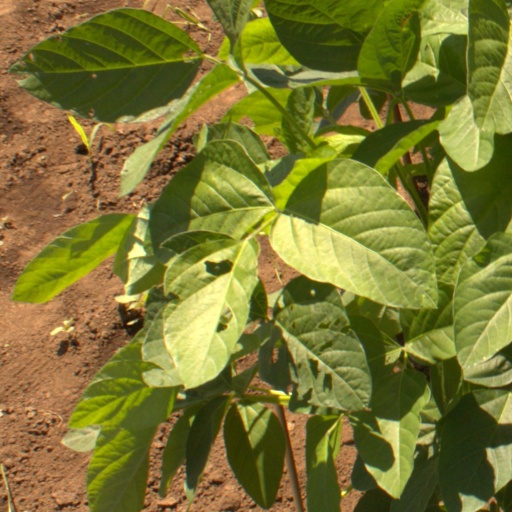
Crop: soybean